Gianluca Petrella

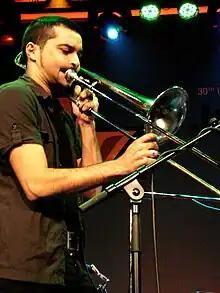
Gianluca Petrella live at Jazz Festival in Saalfelden, 2009.

Gianluca Petrella is an Italian jazz trombonist. In 2001 he won Italy's Django d'Or Award as well as Musica Jazz's annual critics poll as Best Young Talent. In 2006 and 2007 he was featured in "Down Beat" magazine, winning their award for "Best Emerging Artist" in the category for Best Trombonist.